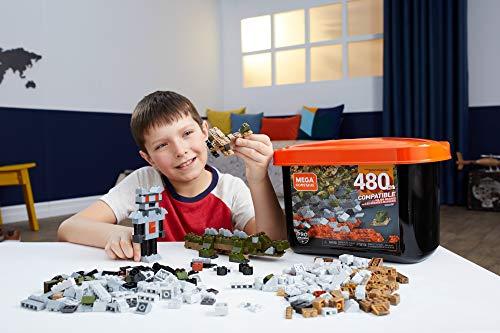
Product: Mega Construx Open-Ended Play Brick Box for Pro Builders 8+ (Building Toys for Creative Play - 480 Pieces)
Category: Toys & Games | Building Toys | Building Sets
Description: Combine with other Mega Construx building sets.
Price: $12.50
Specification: ProductDimensions:12x7.9x8inches|ItemWeight:1.75pounds|ShippingWeight:1.91pounds(Viewshippingratesandpolicies)|ASIN:B07PC366LZ|Itemmodelnumber:GJD25|Manufacturerrecommendedage:8-12years